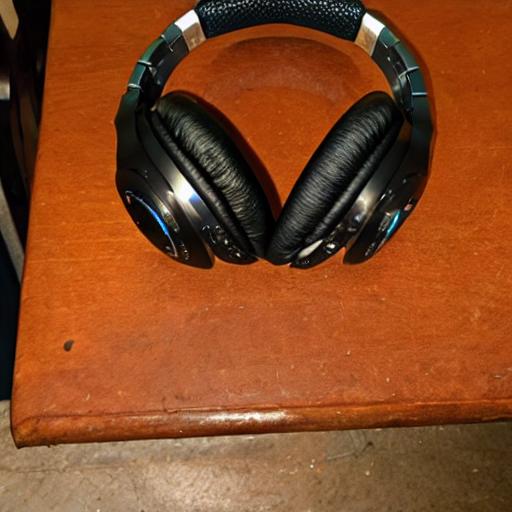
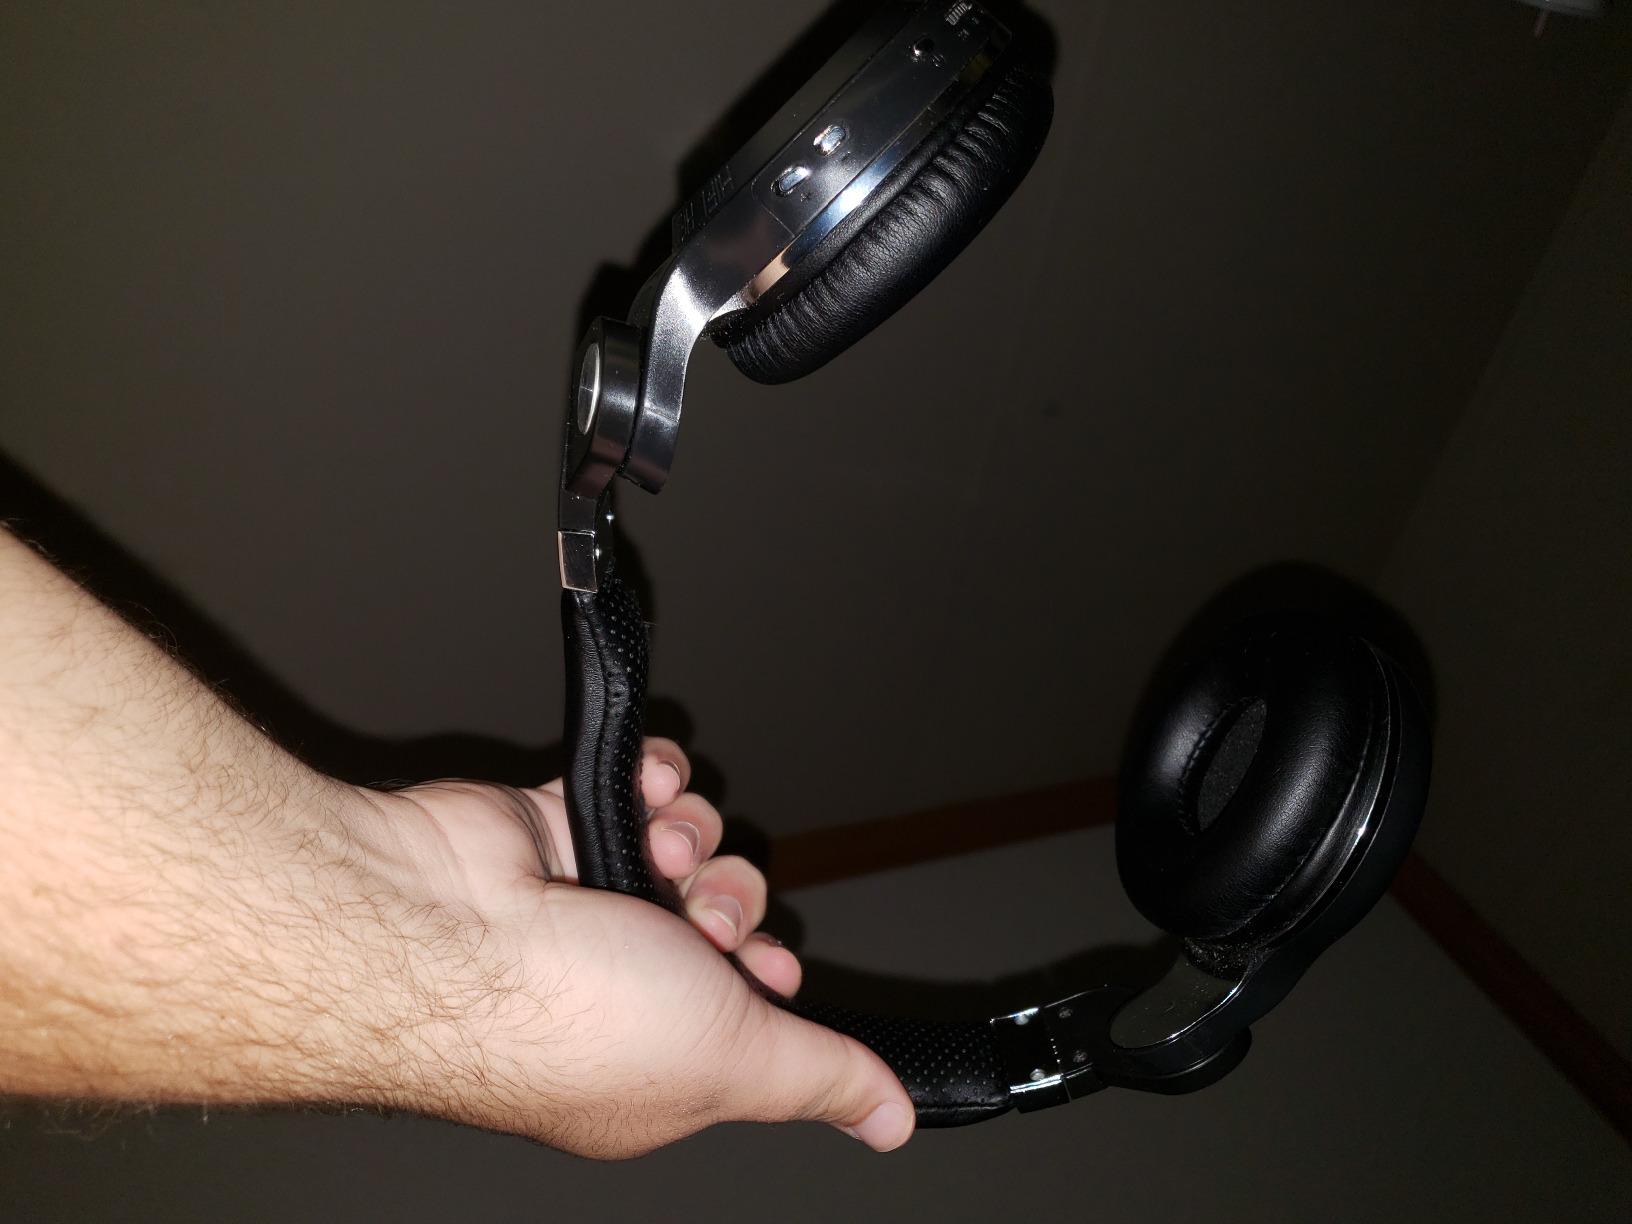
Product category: headphones
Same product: no